Jessica Ramos

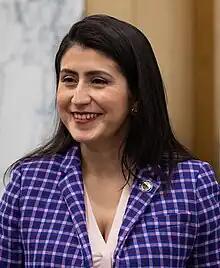
Ramos in 2020

Jessica Ramos (born June 27, 1985) is an American politician from the state of New York. A Democrat, she has represented District 13, which includes the Queens neighborhoods of Corona, Elmhurst, East Elmhurst, and Jackson Heights, in the New York state senate since 2019.